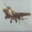
Label: airplane